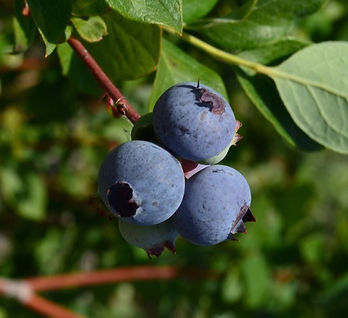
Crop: blueberry
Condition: healthy